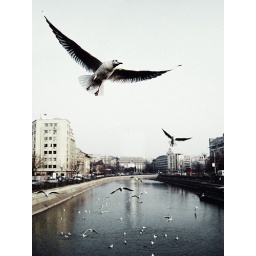
Seagull flying over the water